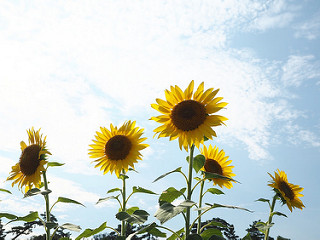
Flower: sunflower